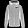
Label: Coat